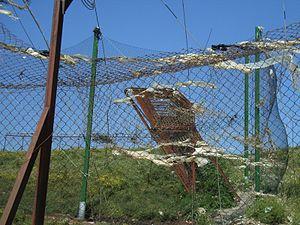
Une décharge parfois appelé dépotoir, décharge publique, terrain de décharge est un lieu dans lequel on stocke des déchets par dépôts généralement sur le sol.
La décharge de Marseille est une décharge de la ville de Marseille. Elle a ouvert en 1912 et a fermé en 2010. Pendant son exploitation, elle a été la plus grande décharge de France. La décharge est située sur la ville de Saint-Martin-de-Crau et limitrophe d'Entressen.
Entressen est un quartier de la ville d'Istres limitrophe des communes de Miramas et Saint-Martin-de-Crau. Situé dans le canton d'Istres, il est particulièrement excentré en raison de son origine historique. Ses habitants sont appelés les Entressenois.